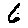
Label: 6